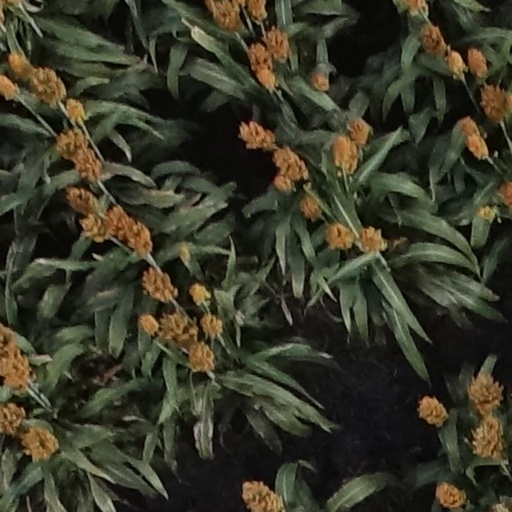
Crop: sorghum